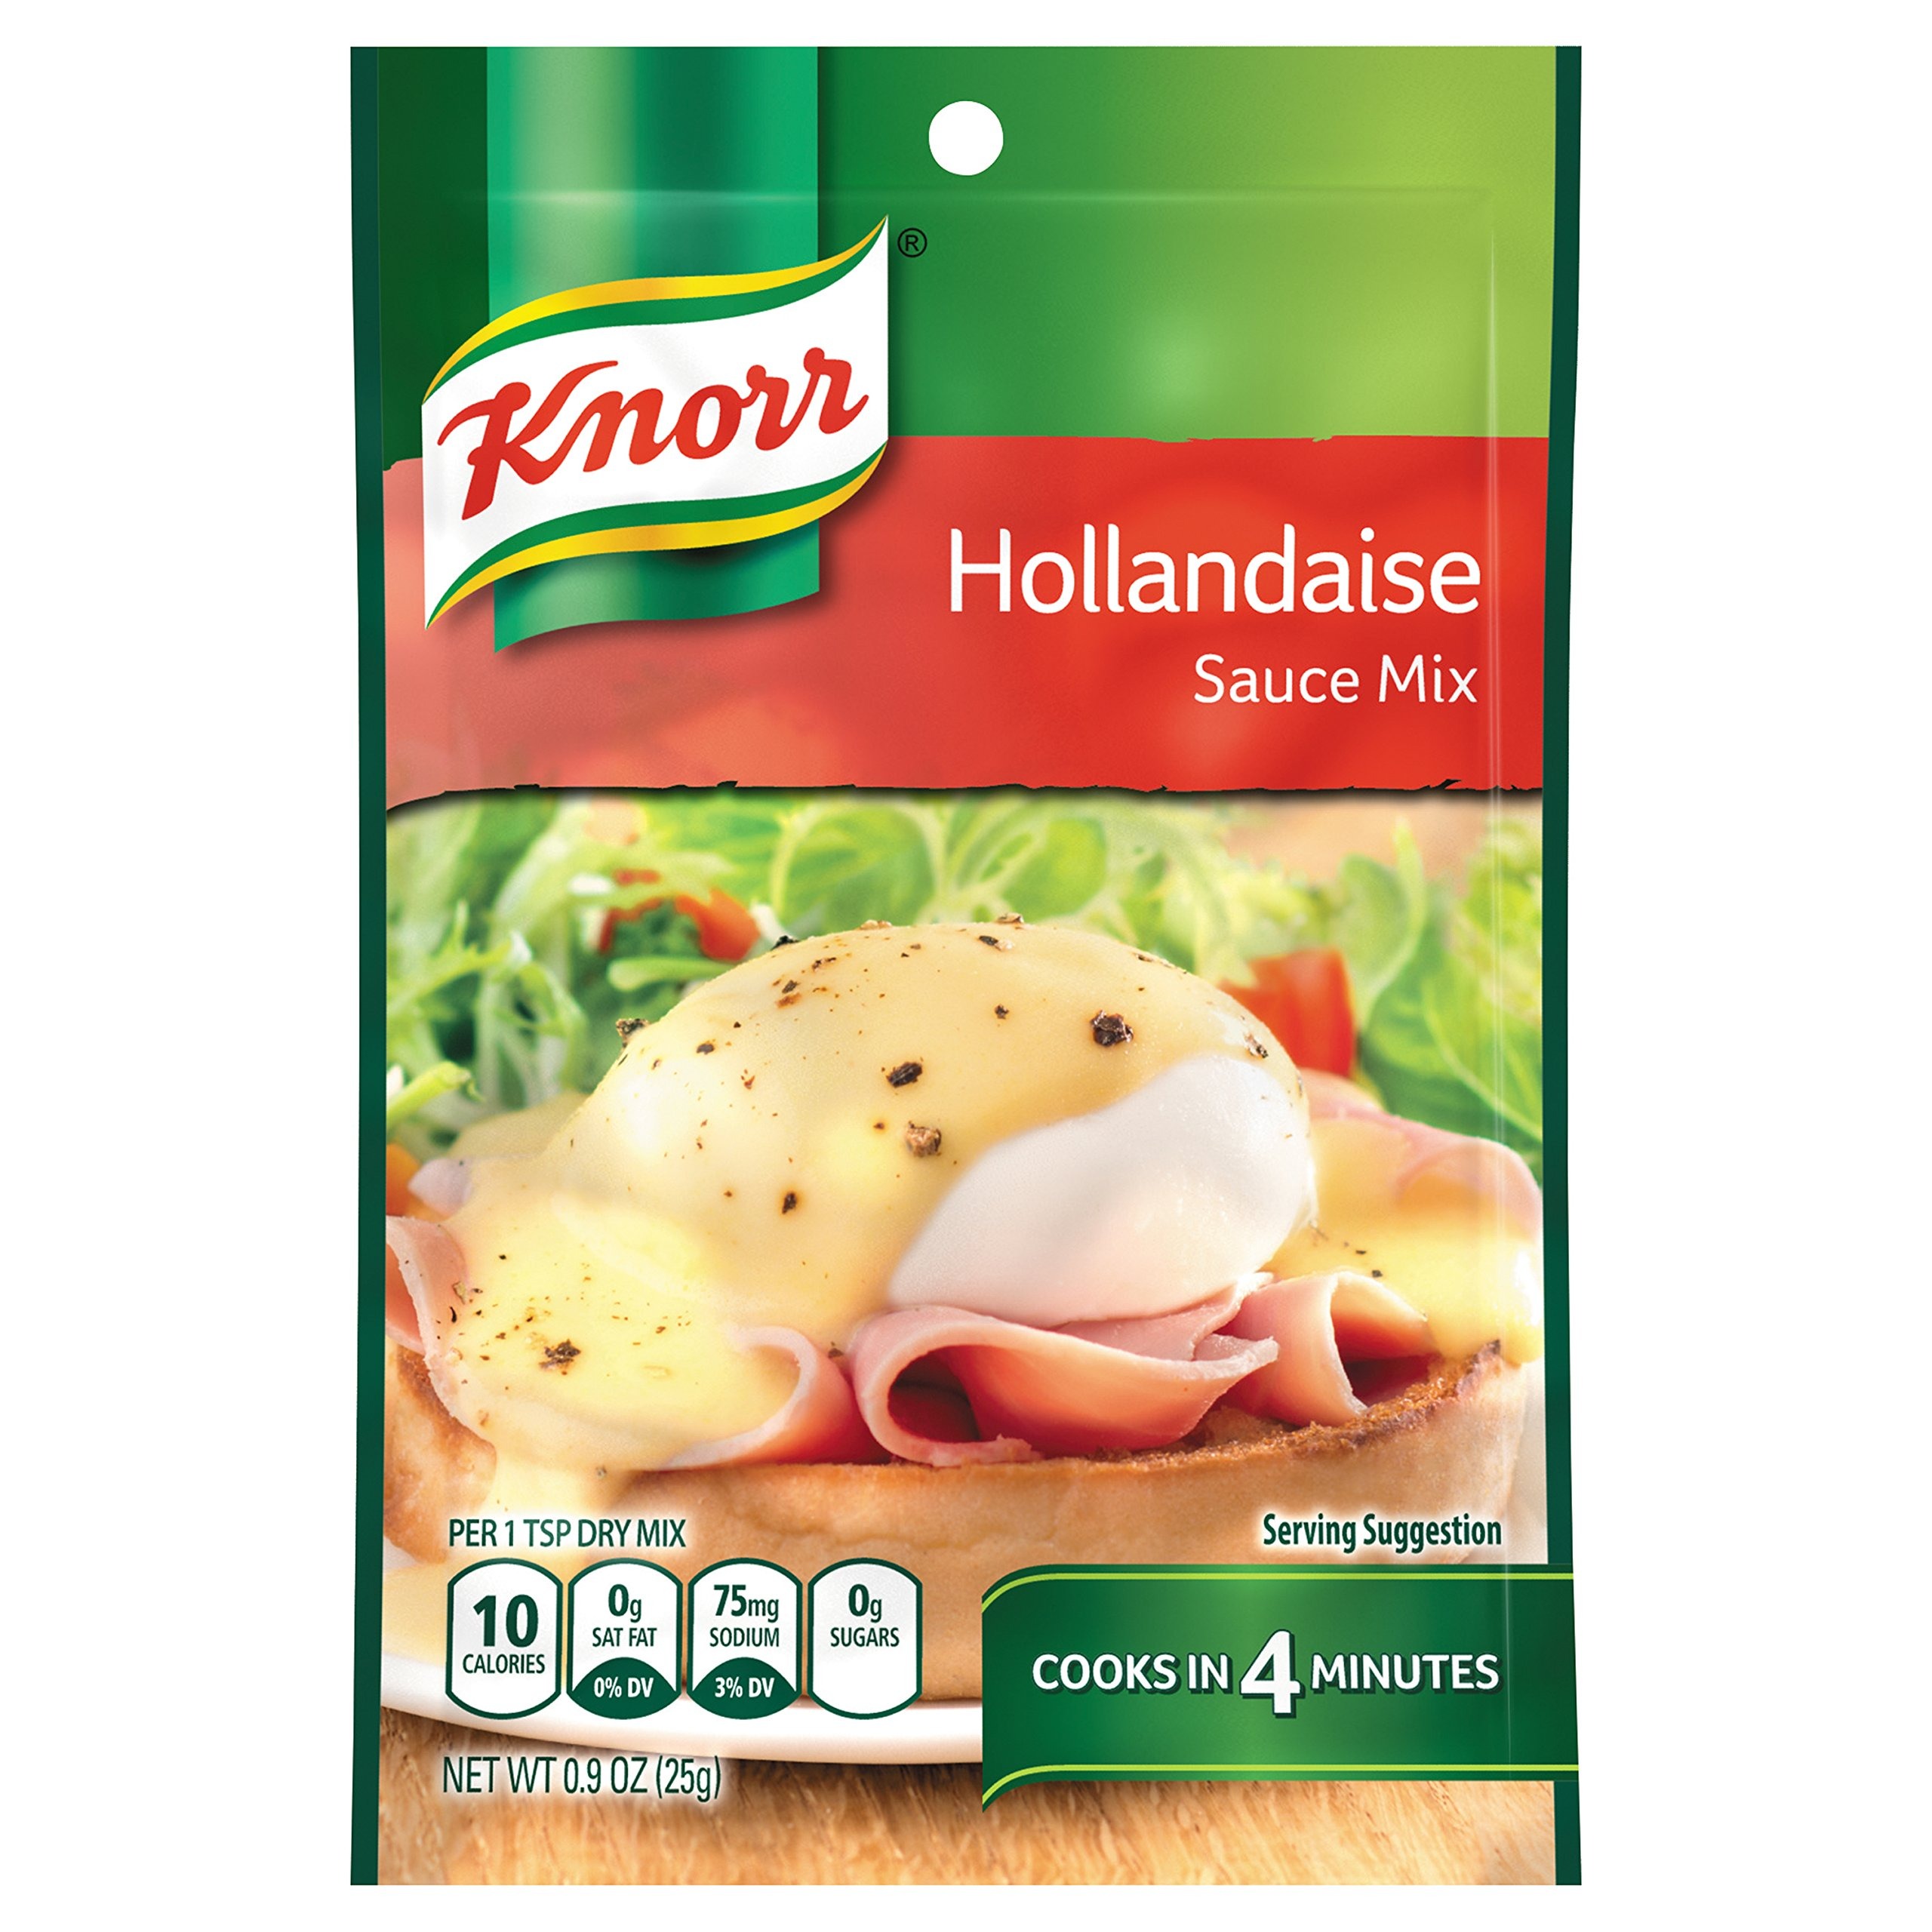
Item Name: Knorr Hollandaise Sauce, .9-Ounce Packages (Pack of 12)
Bullet Point 1: Enjoy rich flavor in minutes with our perfectly balanced Hollandaise sauce
Bullet Point 2: Makes 1-1/4 cups of sauce
Bullet Point 3: Cooks in 4 minutes
Bullet Point 4: Great for making eggs benedict
Bullet Point 5: Perfect sauce for easy dinner ideas
Value: 11.0
Unit: oz

Price: 2.19